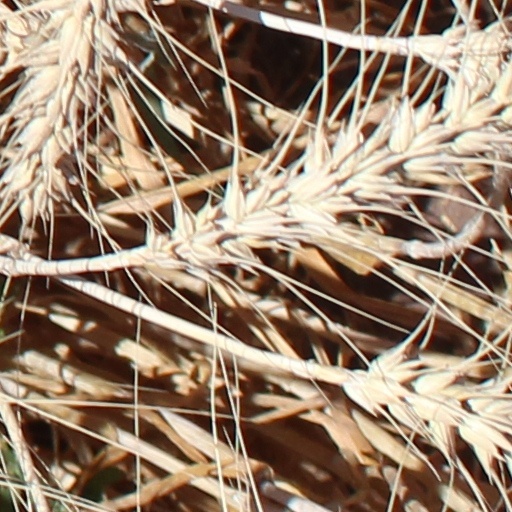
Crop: wheat